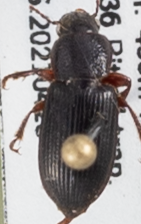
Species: Dicheirus piceus
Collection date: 2021-04-28
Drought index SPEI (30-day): -1.85
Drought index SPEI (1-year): -1.69
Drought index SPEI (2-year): -1.69